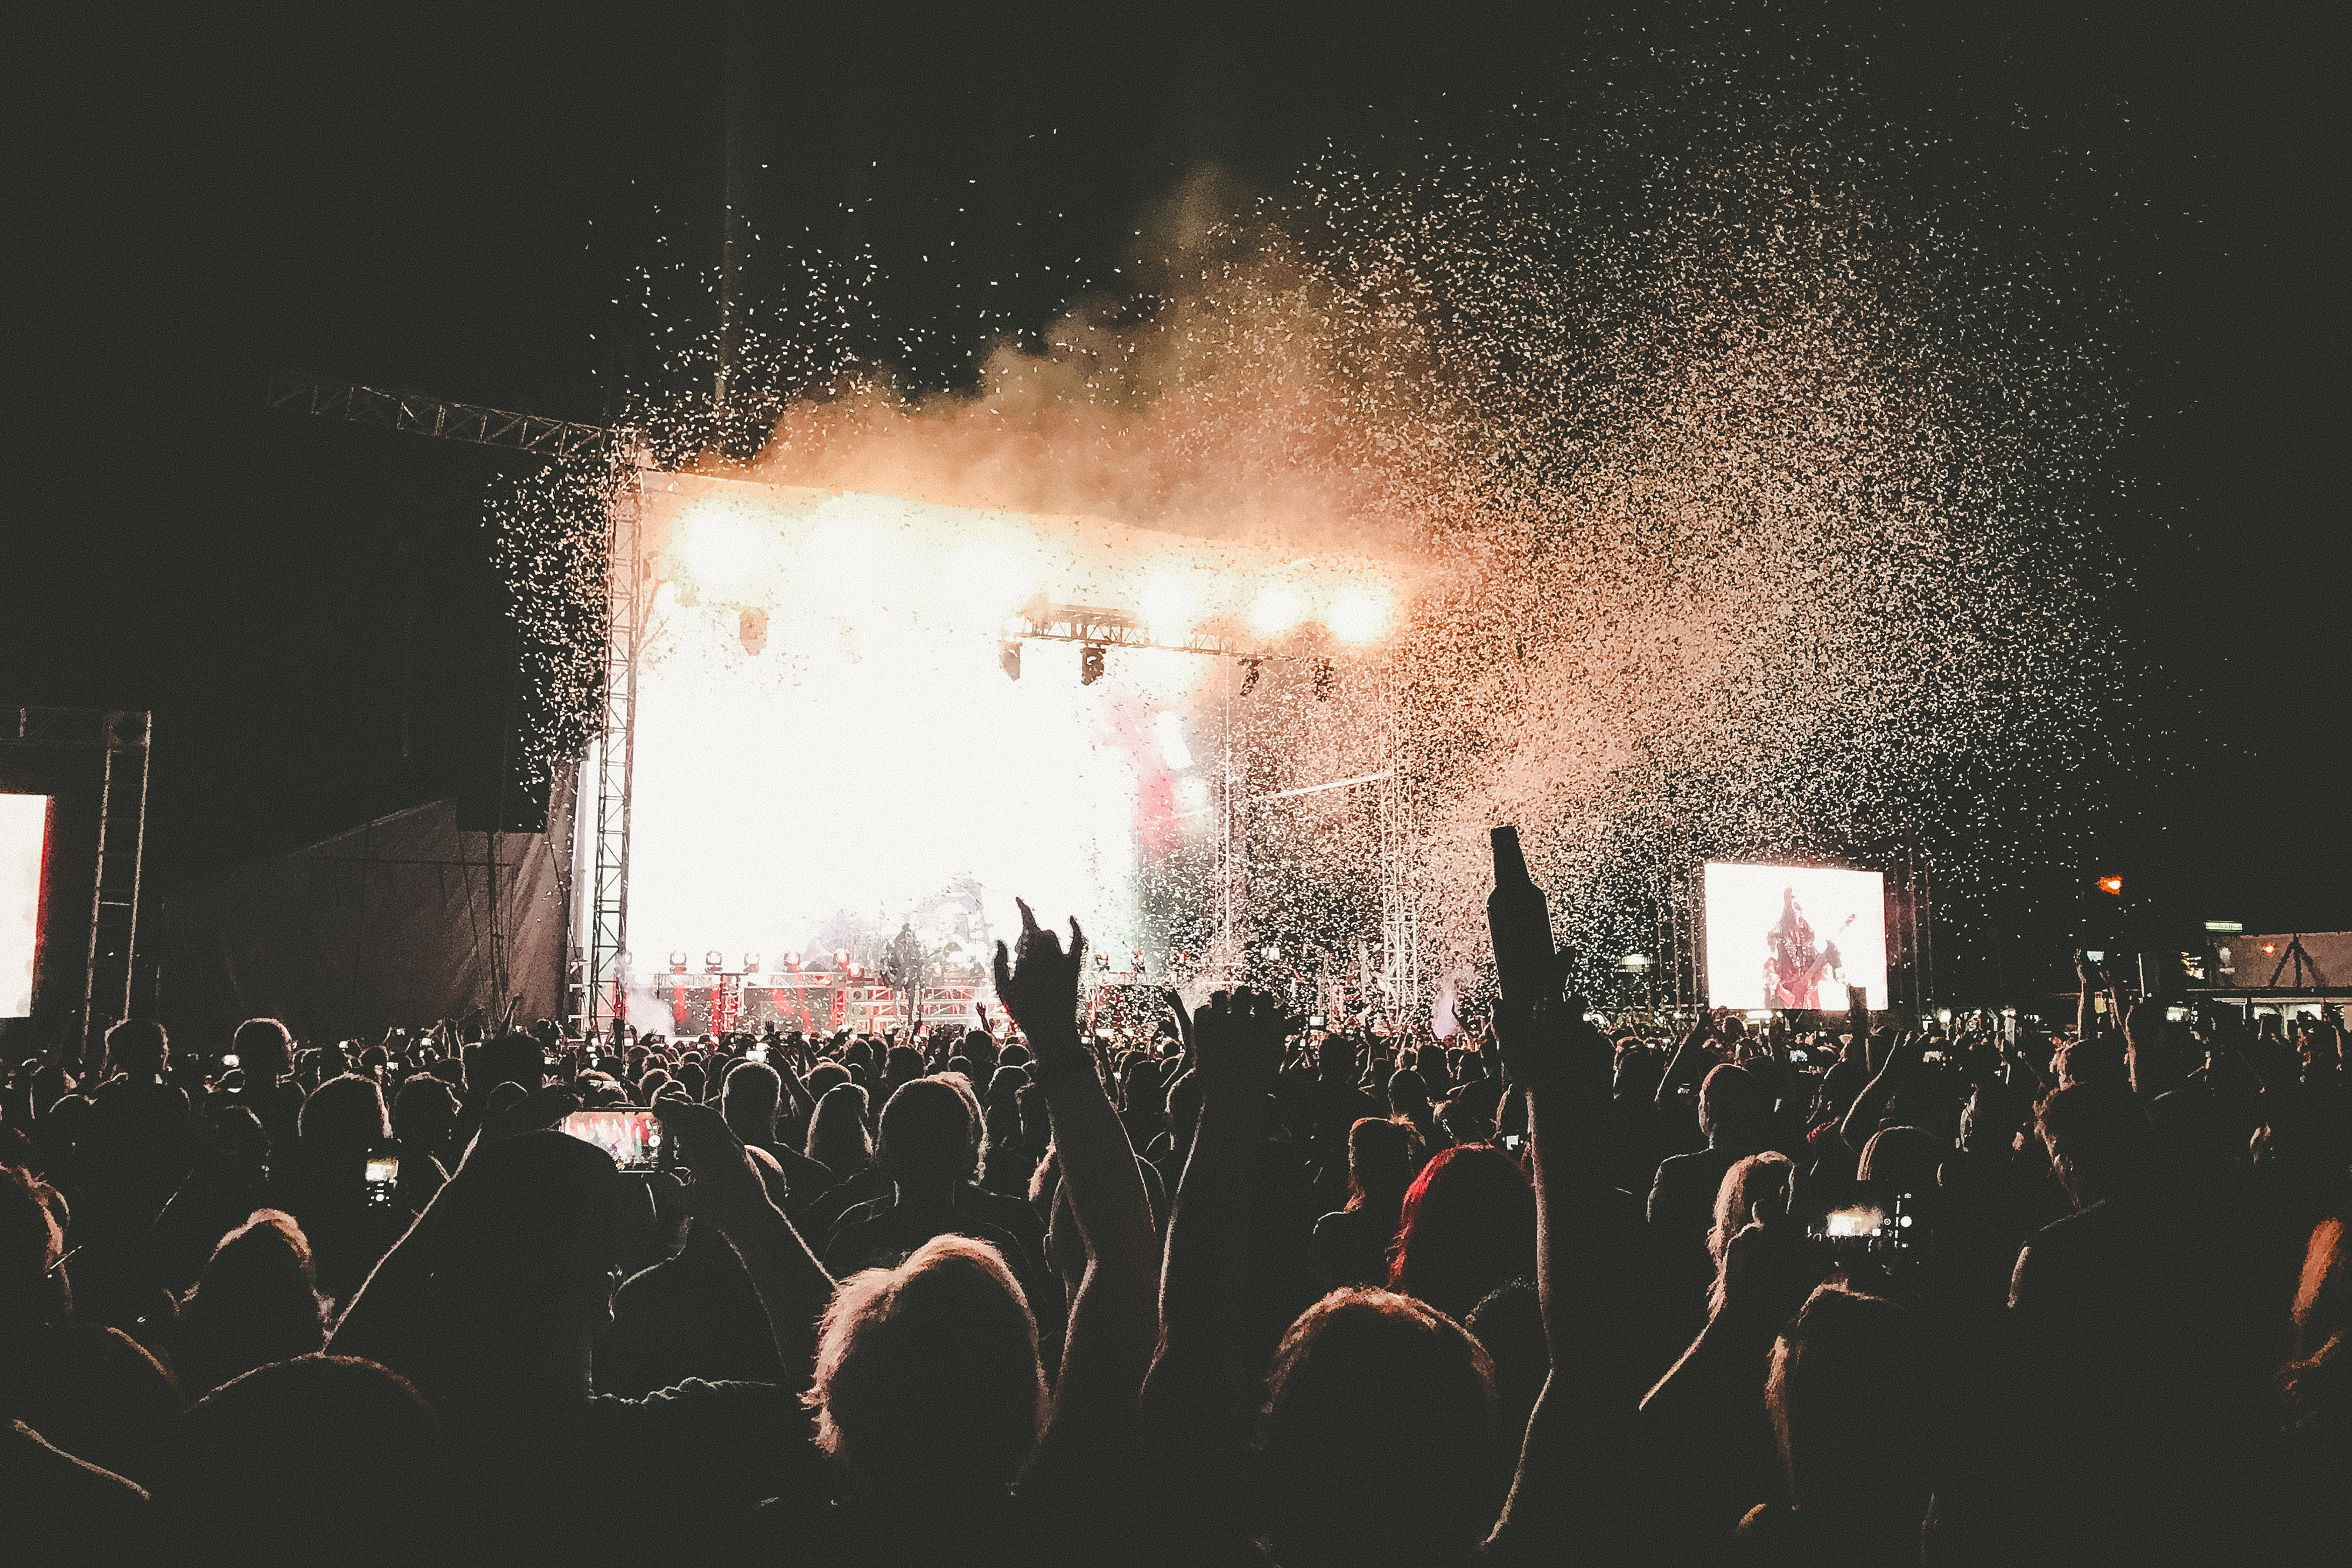
crowd, people, performance, event, public event, rock concert, concert, stage, sky, night, audience, festival, performing arts, fireworks, fete, spectacle, smoke, metal